Coppa Città di Sesto San Giovanni

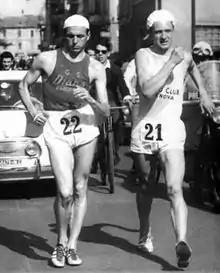
Pino Dordoni (left) and Abdon Pamich at the 1961 race.

The Coppa Città di Sesto San Giovanni is an annual racewalking competition that takes place on 1 May in Sesto San Giovanni in Italy. It is an elite level event which features a men's and a women's race in the 20 kilometres race walk.